EIV-1 Oil and Gas Exploration Area

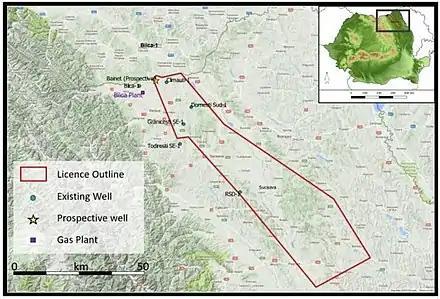
EIV-1 Oil and Gas Concession

EIV-1 is an Oil and Gas exploration area in Suceava, Romania covering 998km2. It is currently owned 50% by Raffles Energy and 50% H2Oil Group.